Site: brandenburg
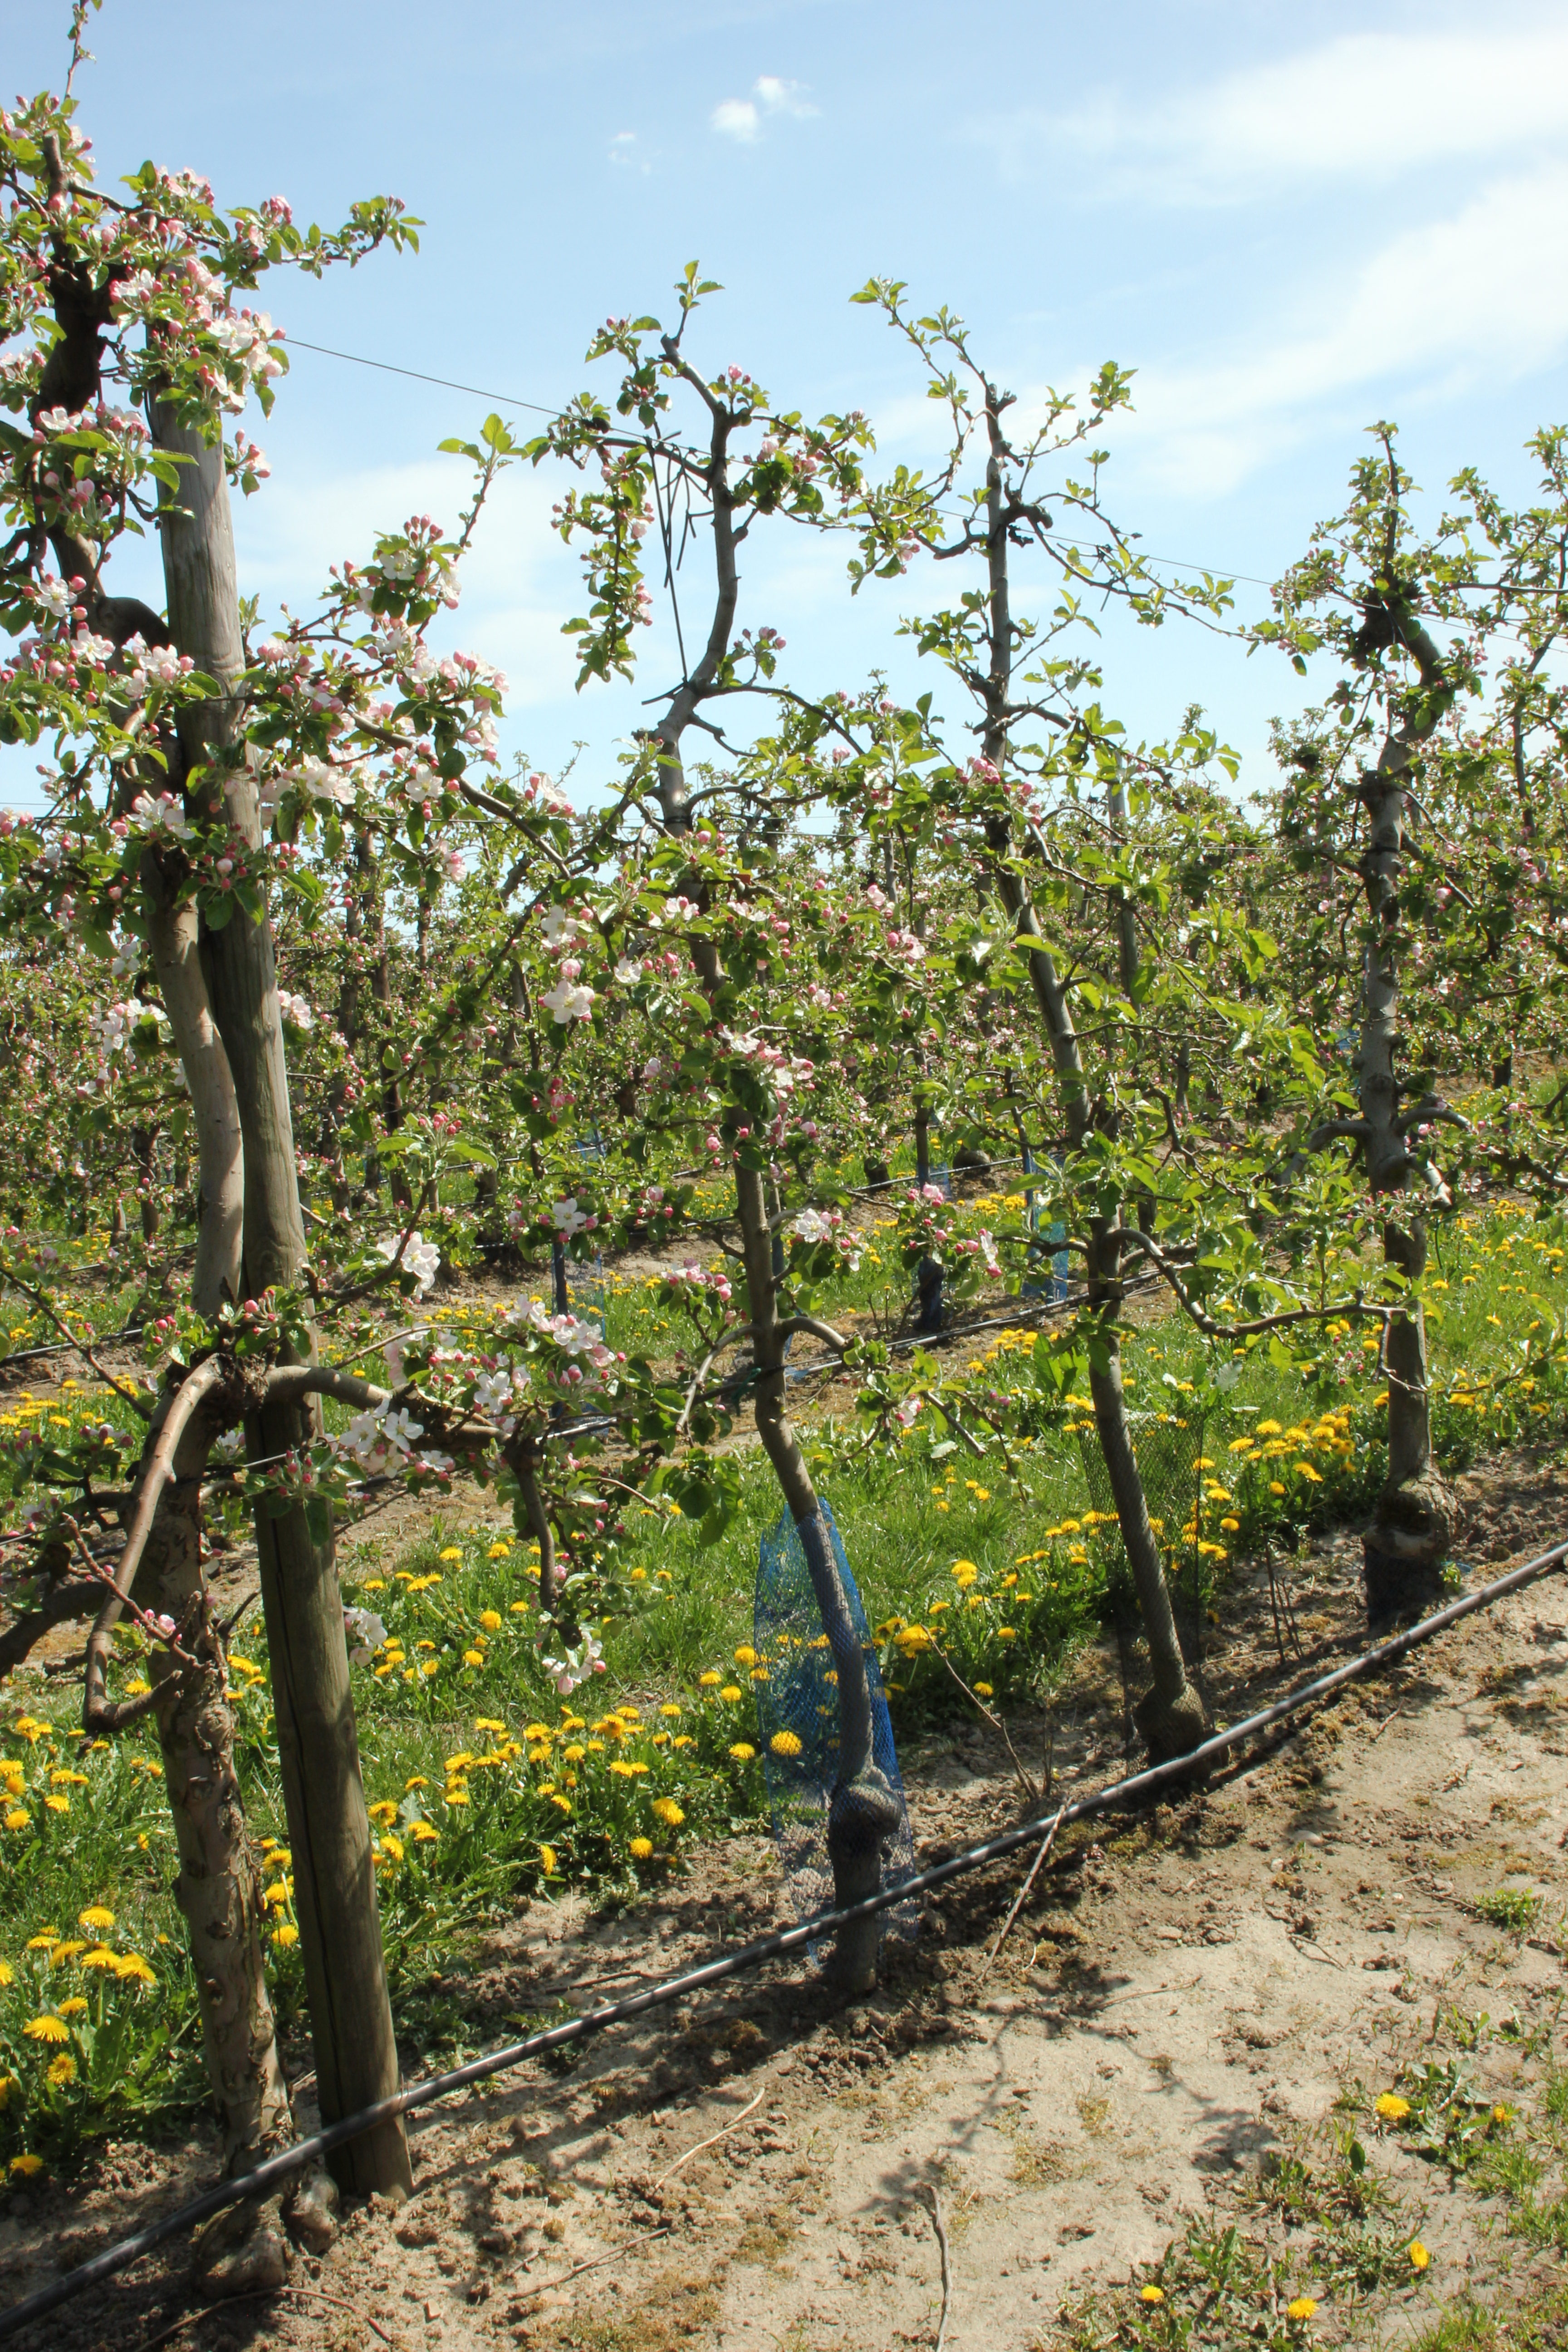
Growth stage (BBCH 57): Inflorescence emergence